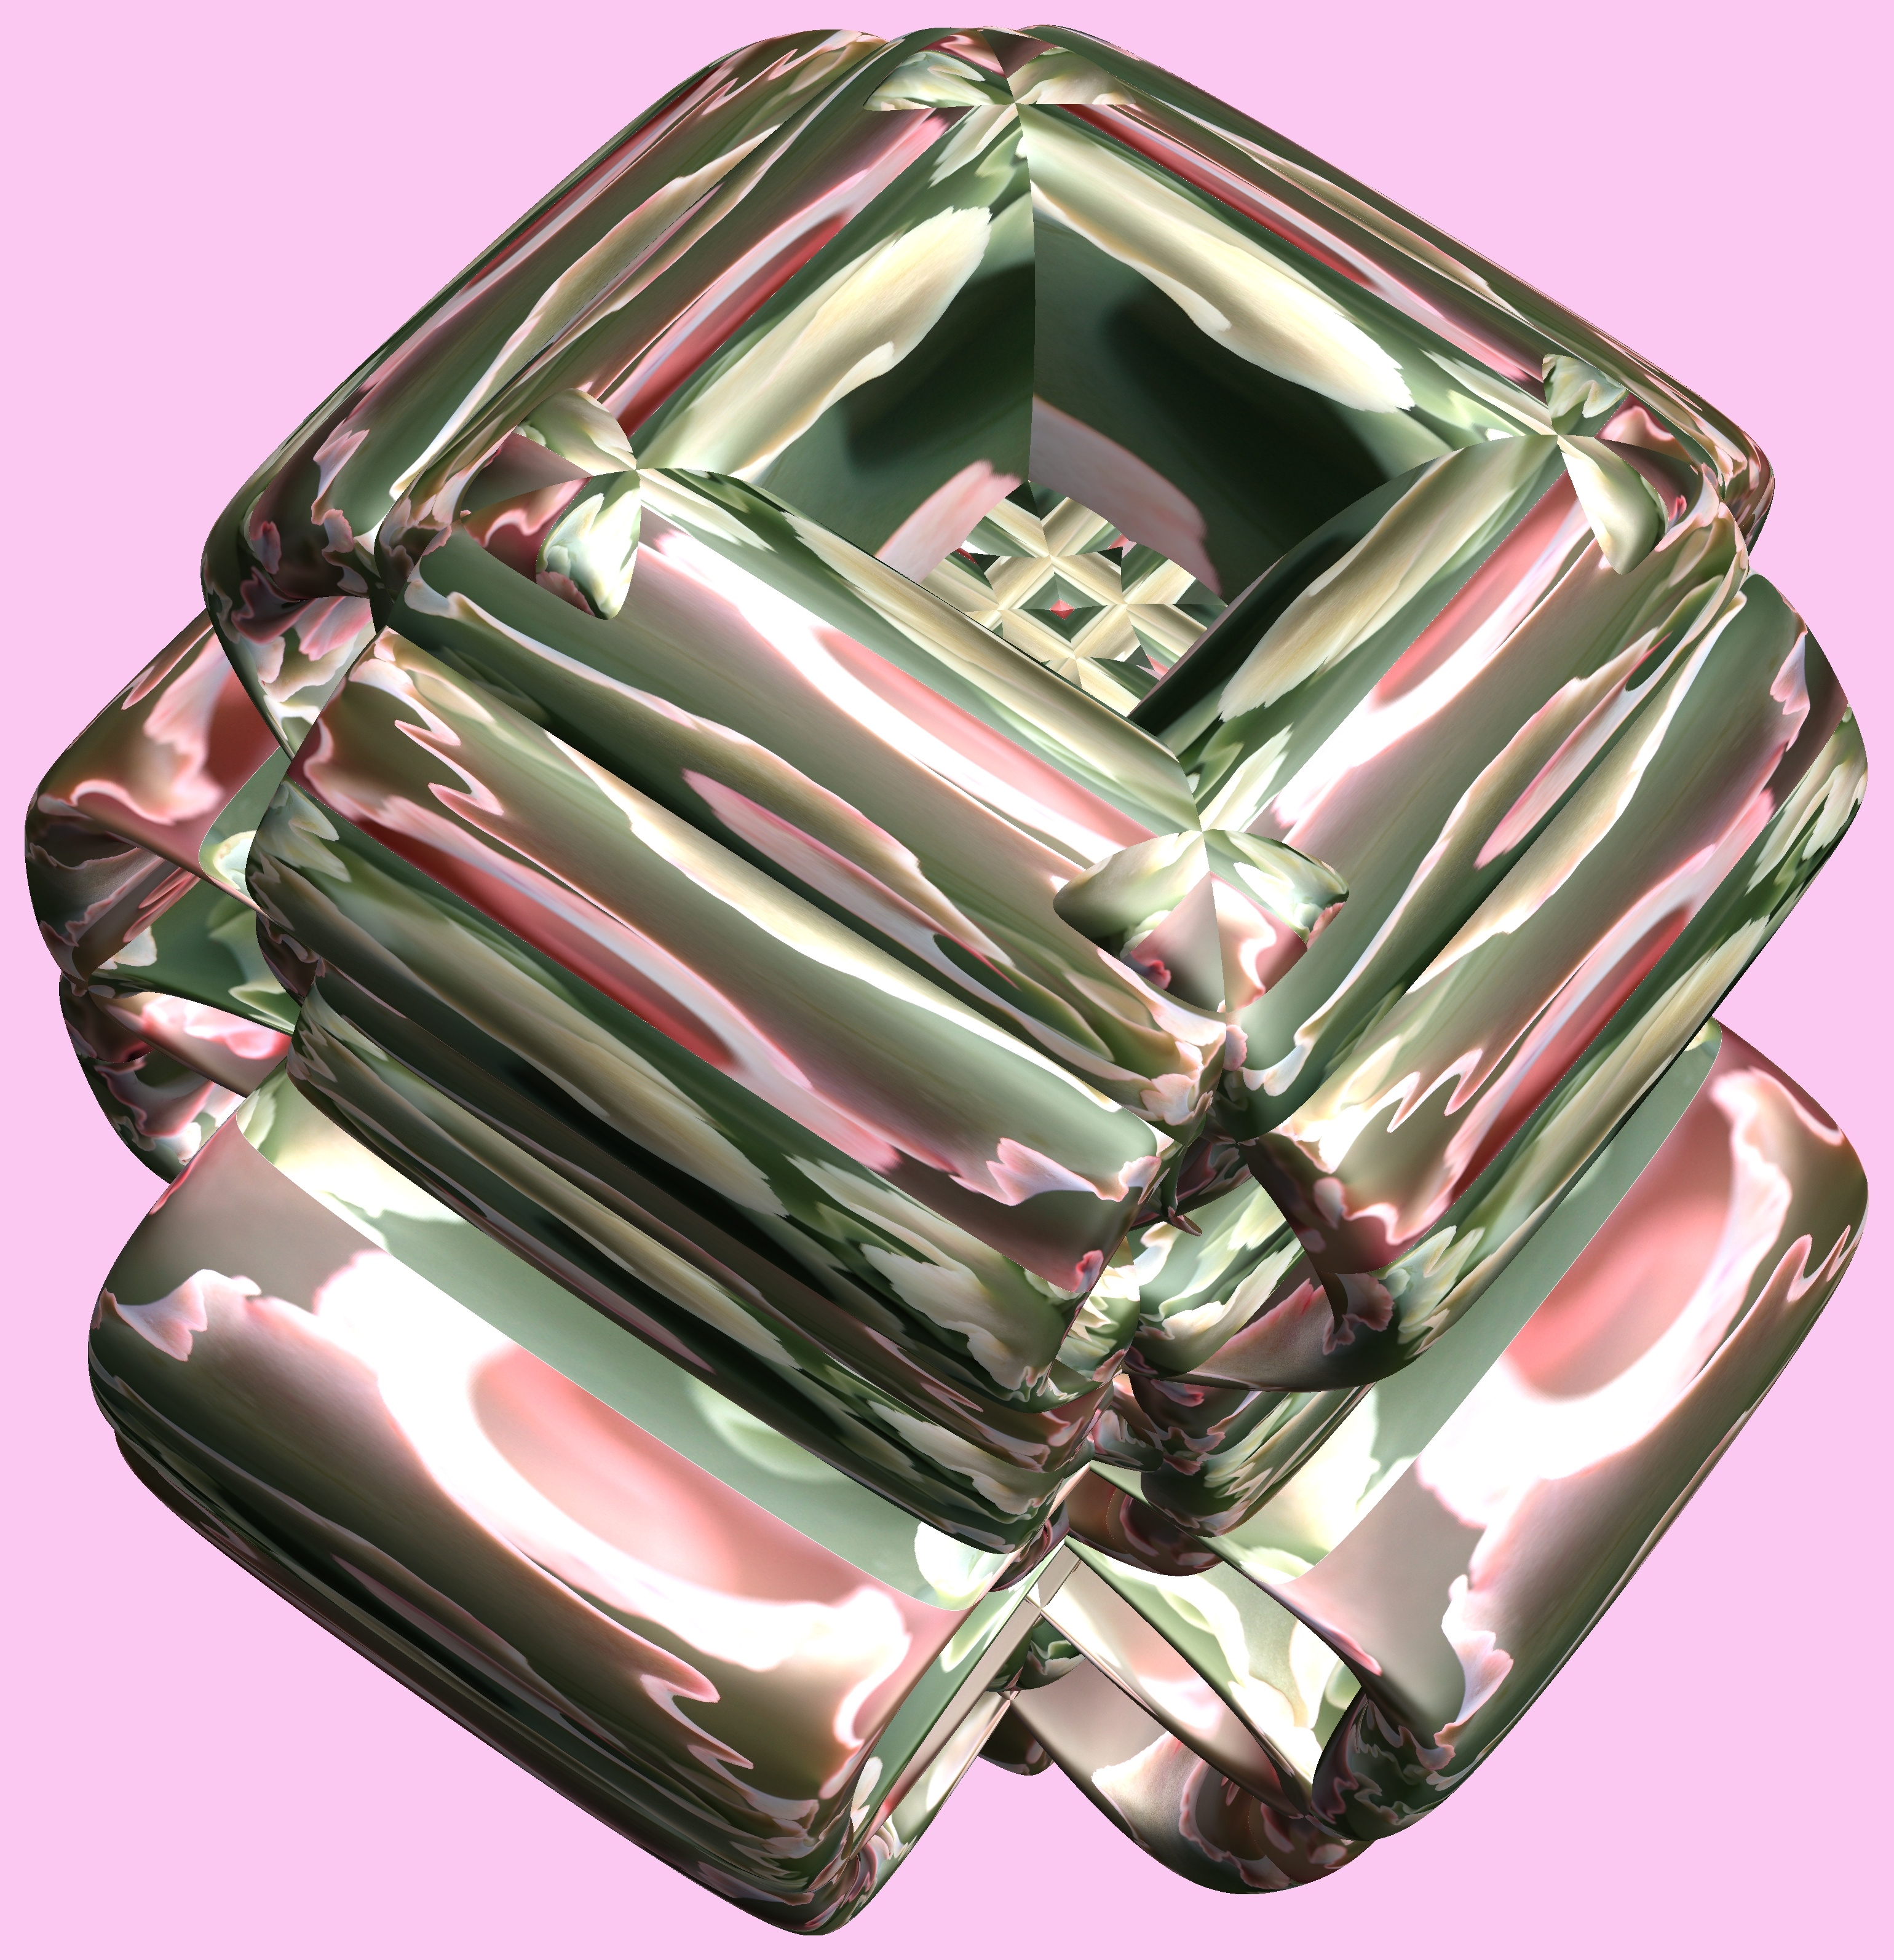
hand, structure, texture, pattern, bumper, cool image, figure, design, symmetry, 3d, graphic, torus, mathematica, cg, parametricplot3d, code, program, algorithm, abstruct, mapping, automotive exterior, fashion accessory